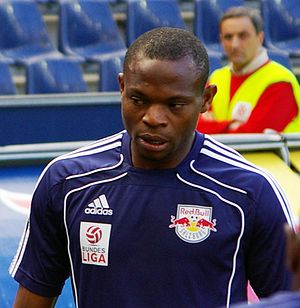
Rabiu Afolabi
Rabiu Afolabi er en nigeriansk tidligere fodboldspiller, som i foråret 2013 spillede i Superliga-klubben SønderjyskE.